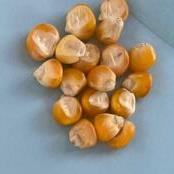
Maize quality: Good